Nikhat Zareen

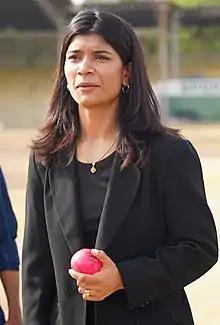
Zareen in 2022

Nikhat Zareen (born 14 June 1996) is an Indian boxer and a two-time world champion. She won a gold medal at the 2011 AIBA Women's Youth & Junior World Boxing Championships held in Antalya. Zareen won gold medals at the 2022 Istanbul, and 2023 New Delhi IBA Women's World Boxing Championships. She also won gold medal at the Birmingham 2022 Commonwealth Games. She won the bronze medal in the Light flyweight event in the 2022 Asian Games.